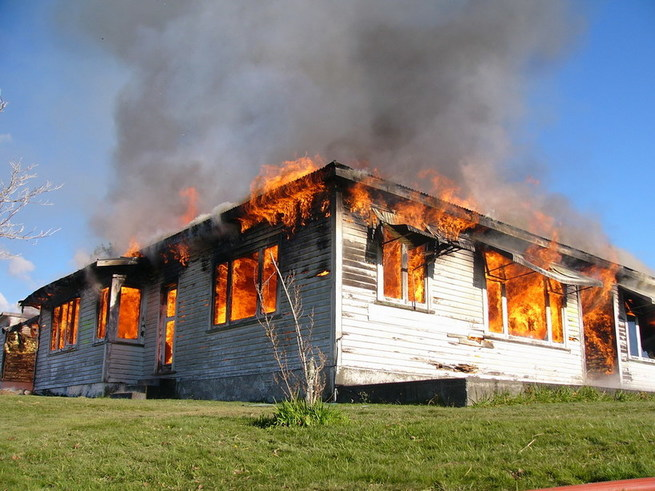
Fire: yes
Smoke: yes